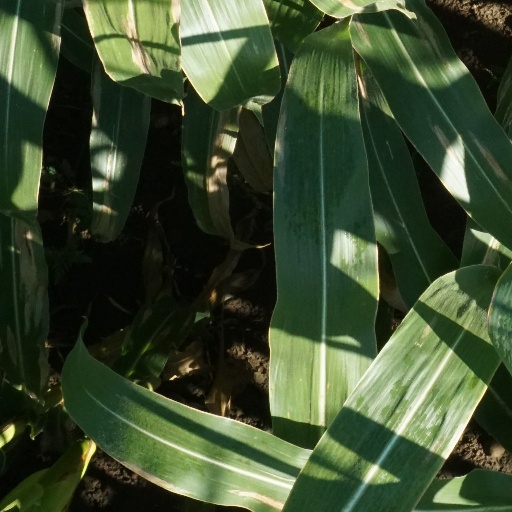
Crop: maize; corn